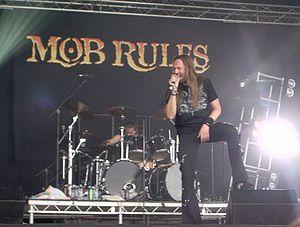
Mob Rules est un groupe de power metal symphonique allemand originaire de Wilhelmshaven, en Basse-Saxe. Il est formé en 1994 par le guitariste Matthias Mineur, le bassiste Thorsten Plorin, et Arved Mannott. Dans la tournée qui suit, Mob Rules est soutenu par le claviériste Sascha Onnen, qui deviendra plus tard un membre permanent du groupe. En 2002, Mob Rules signe au label SPV et publie un troisième album studio, Hollowed be thy Name.